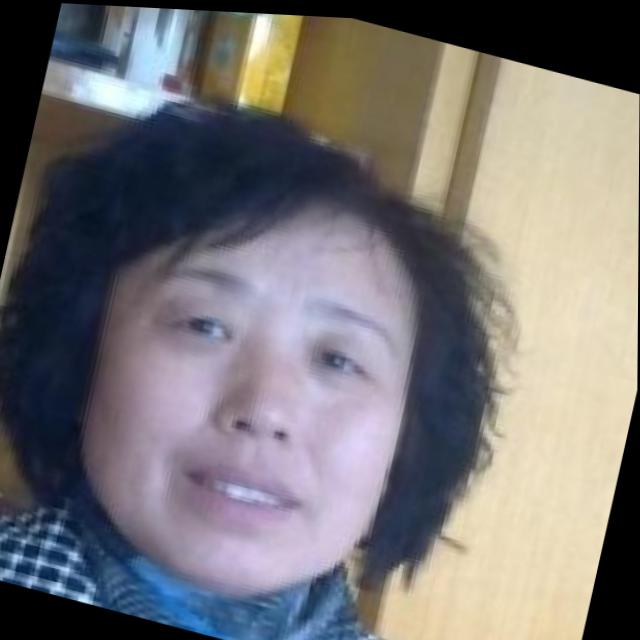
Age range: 45-64